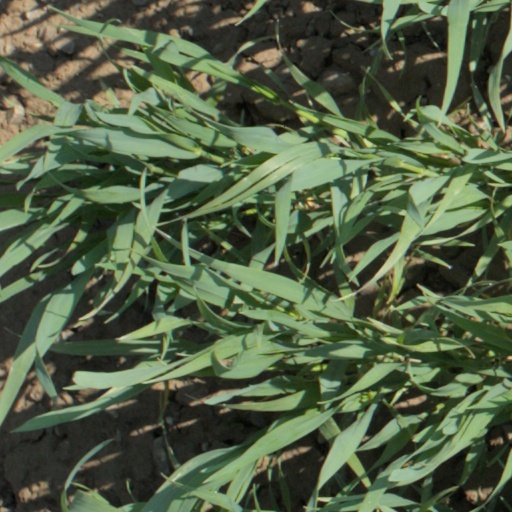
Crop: wheat